Milan Bruncvík

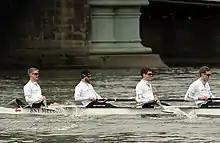
Bruncvík (second from the left) during The Boat Race in 2013

Milan Bruncvik (born 21 June 1984 in Litoměřice) is a Czech rower. He finished 5th in the men's coxless four at the 2008 Summer Olympics and 13th in the same event in 2012. He was the first Czech to participate in The Boat Race.